Ljan

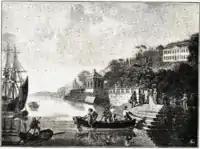
Old copperplate engraving from Ljan.

Ljan is a residential neighborhood in the borough Nordstrand in Oslo, Norway. It is located in the eastern rolling hillsides of the fjord Bunnefjorden. To the south Ljanselva which begins at Lutvann has its mouth, and where it runs through Liadalen at Ljan it also constitutes the border with borough Søndre Nordstrand. The number of inhabitants was about 3,500 in 2004. Ljan Church is known as one of the very few churches in Norway that was built in the 1930s in the Romanesque Revival style. The public beaches at Ljan are Hvervenbukta, Ljansbadet and Katten, and in addition there are a number of private bath houses along Mosseveien. The borders to the north and east are less obvious and drawn between the school circuits Ljan and Nordstrand. The name originates with an Old Norse river name "" but the meaning has been lost to time.